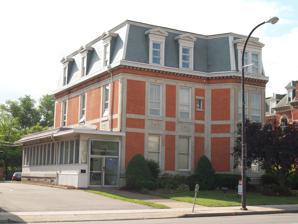
Building: William Dorsheimer House
Country: United States of America
Year built: 1868
Historic house in New York, United States United States historic place William Dorsheimer House U.S. National Register of Historic Places William Dorsheimer House, June 2009 Show map of New York Show map of the United States Location 434 Delaware Ave., Buffalo, New York Coordinates 42°53′46″N 78°52′31″W / 42.89611°N 78.87528°W / 42.89611; -78.87528 Area 0.3 acres (0.12 ha) Built 1868 Architect Richardson, Henry Hobson Architectural style Renaissance, Neo Greek NRHP reference No. 80002607 Added to NRHP November 21, 1980 William Dorsheimer House is a historic home located at Buffalo in Erie County, New York , that was listed on the National Register of Historic Places in 1980. History It was designed and built in 1868 by Henry Hobson Richardson (1838–1886) for William Dorsheimer (1832–1888), prominent local lawyer and Lieutenant Governor of New York .  It is a 2 + 1 ⁄ 2 -story brick dwelling and represents the profound influence of French ideas on the arts in the post Civil War period. Design The three-story building is of a relatively simple design featuring incised decorations of rosettes and triglyphs .  The house features horizontal bands of gray sandstone across the ochre brick facade and vertical stone at the buildings corners. The windows on the structure are framed by vertical bands of the same gray sandstone and are in perpendicular rows. The mansard roof is made of slate and features large dormers . It was listed on the National Register of Historic Places in 1980. H. H. Richardson The Dorsheimer home was the first Richardson building in Buffalo and proved to be a significant commission in Richardson's career as it led to some of Richardson's greatest achievements. In 1877, while Dorsheimer was Lieutenant Governor of New York , Richardson was commissioned, along with Frederick Law Olmsted and Leopold Eidlitz , to complete the New York State Capitol and later, Albany City Hall . Also in Buffalo, Richardson designed the Buffalo State Hospital (in 1870), and the William Gratwick House (1886-1888). The Gratwick House was a few blocks north of the Dorsheimer House, at the corner of Delaware and Summer, but was torn down in 1919. Today The interior has been completely remodeled to allow for commercial use and one main, open-well stairway remains. The stairway extends from the first floor (north entrance) to the third floor. The staircase appears to have been moved to the north to allow for additional space in the rooms to the south. Gallery Southeast elevation (May 1965) Northeast elevation (May 1965) West elevation (May 1965) View from Delaware Avenue East facade in winter See also Wikimedia Commons has media related to William Dorsheimer House (Buffalo, New York) . Architecture of Buffalo, New York William Dorsheimer Henry Hobson Richardson References